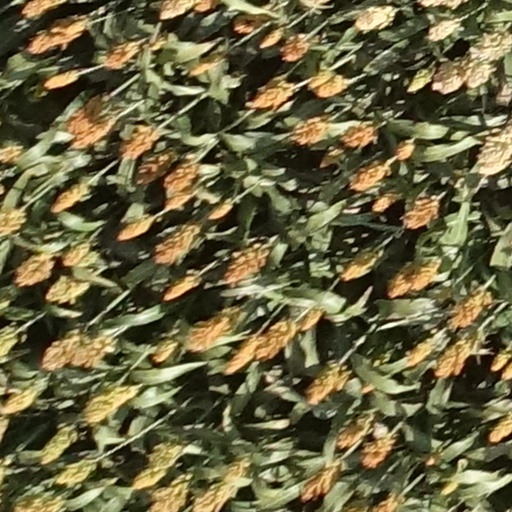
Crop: sorghum